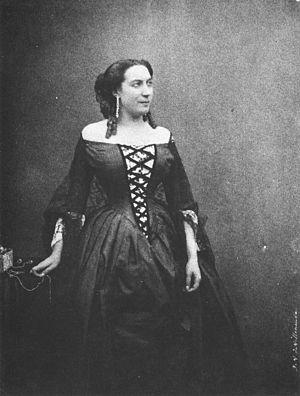
Augustine Brohan